Capay Valley AVA

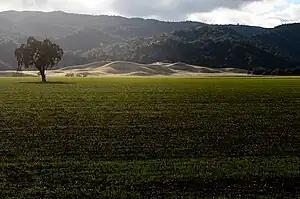
Capay Valley

Capay Valley is an American Viticultural Area (AVA) located in the Capay Valley, in northwest Yolo County, California.